Pitcher Store

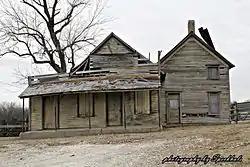
Pitcher Store, January 2015

Pitcher Store, also known as Craighead Store, is a historic commercial building located at Fulton, Callaway County, Missouri. It was built in three stages between 1888 and 1905. It is an irregular shaped, frame and log combination vernacular building served as a general store, post office and residence.